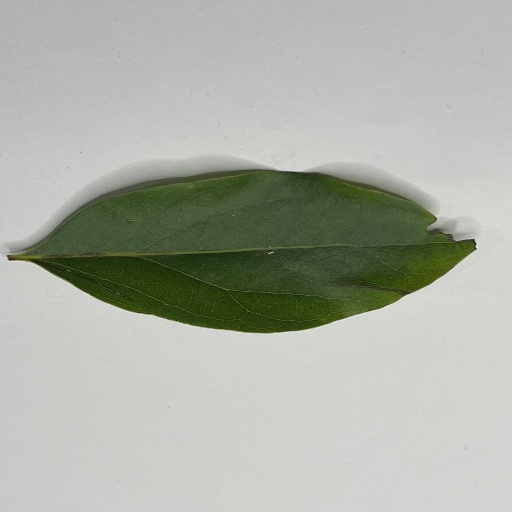
Species: Camphor
Leaf condition: Healthy Leaf